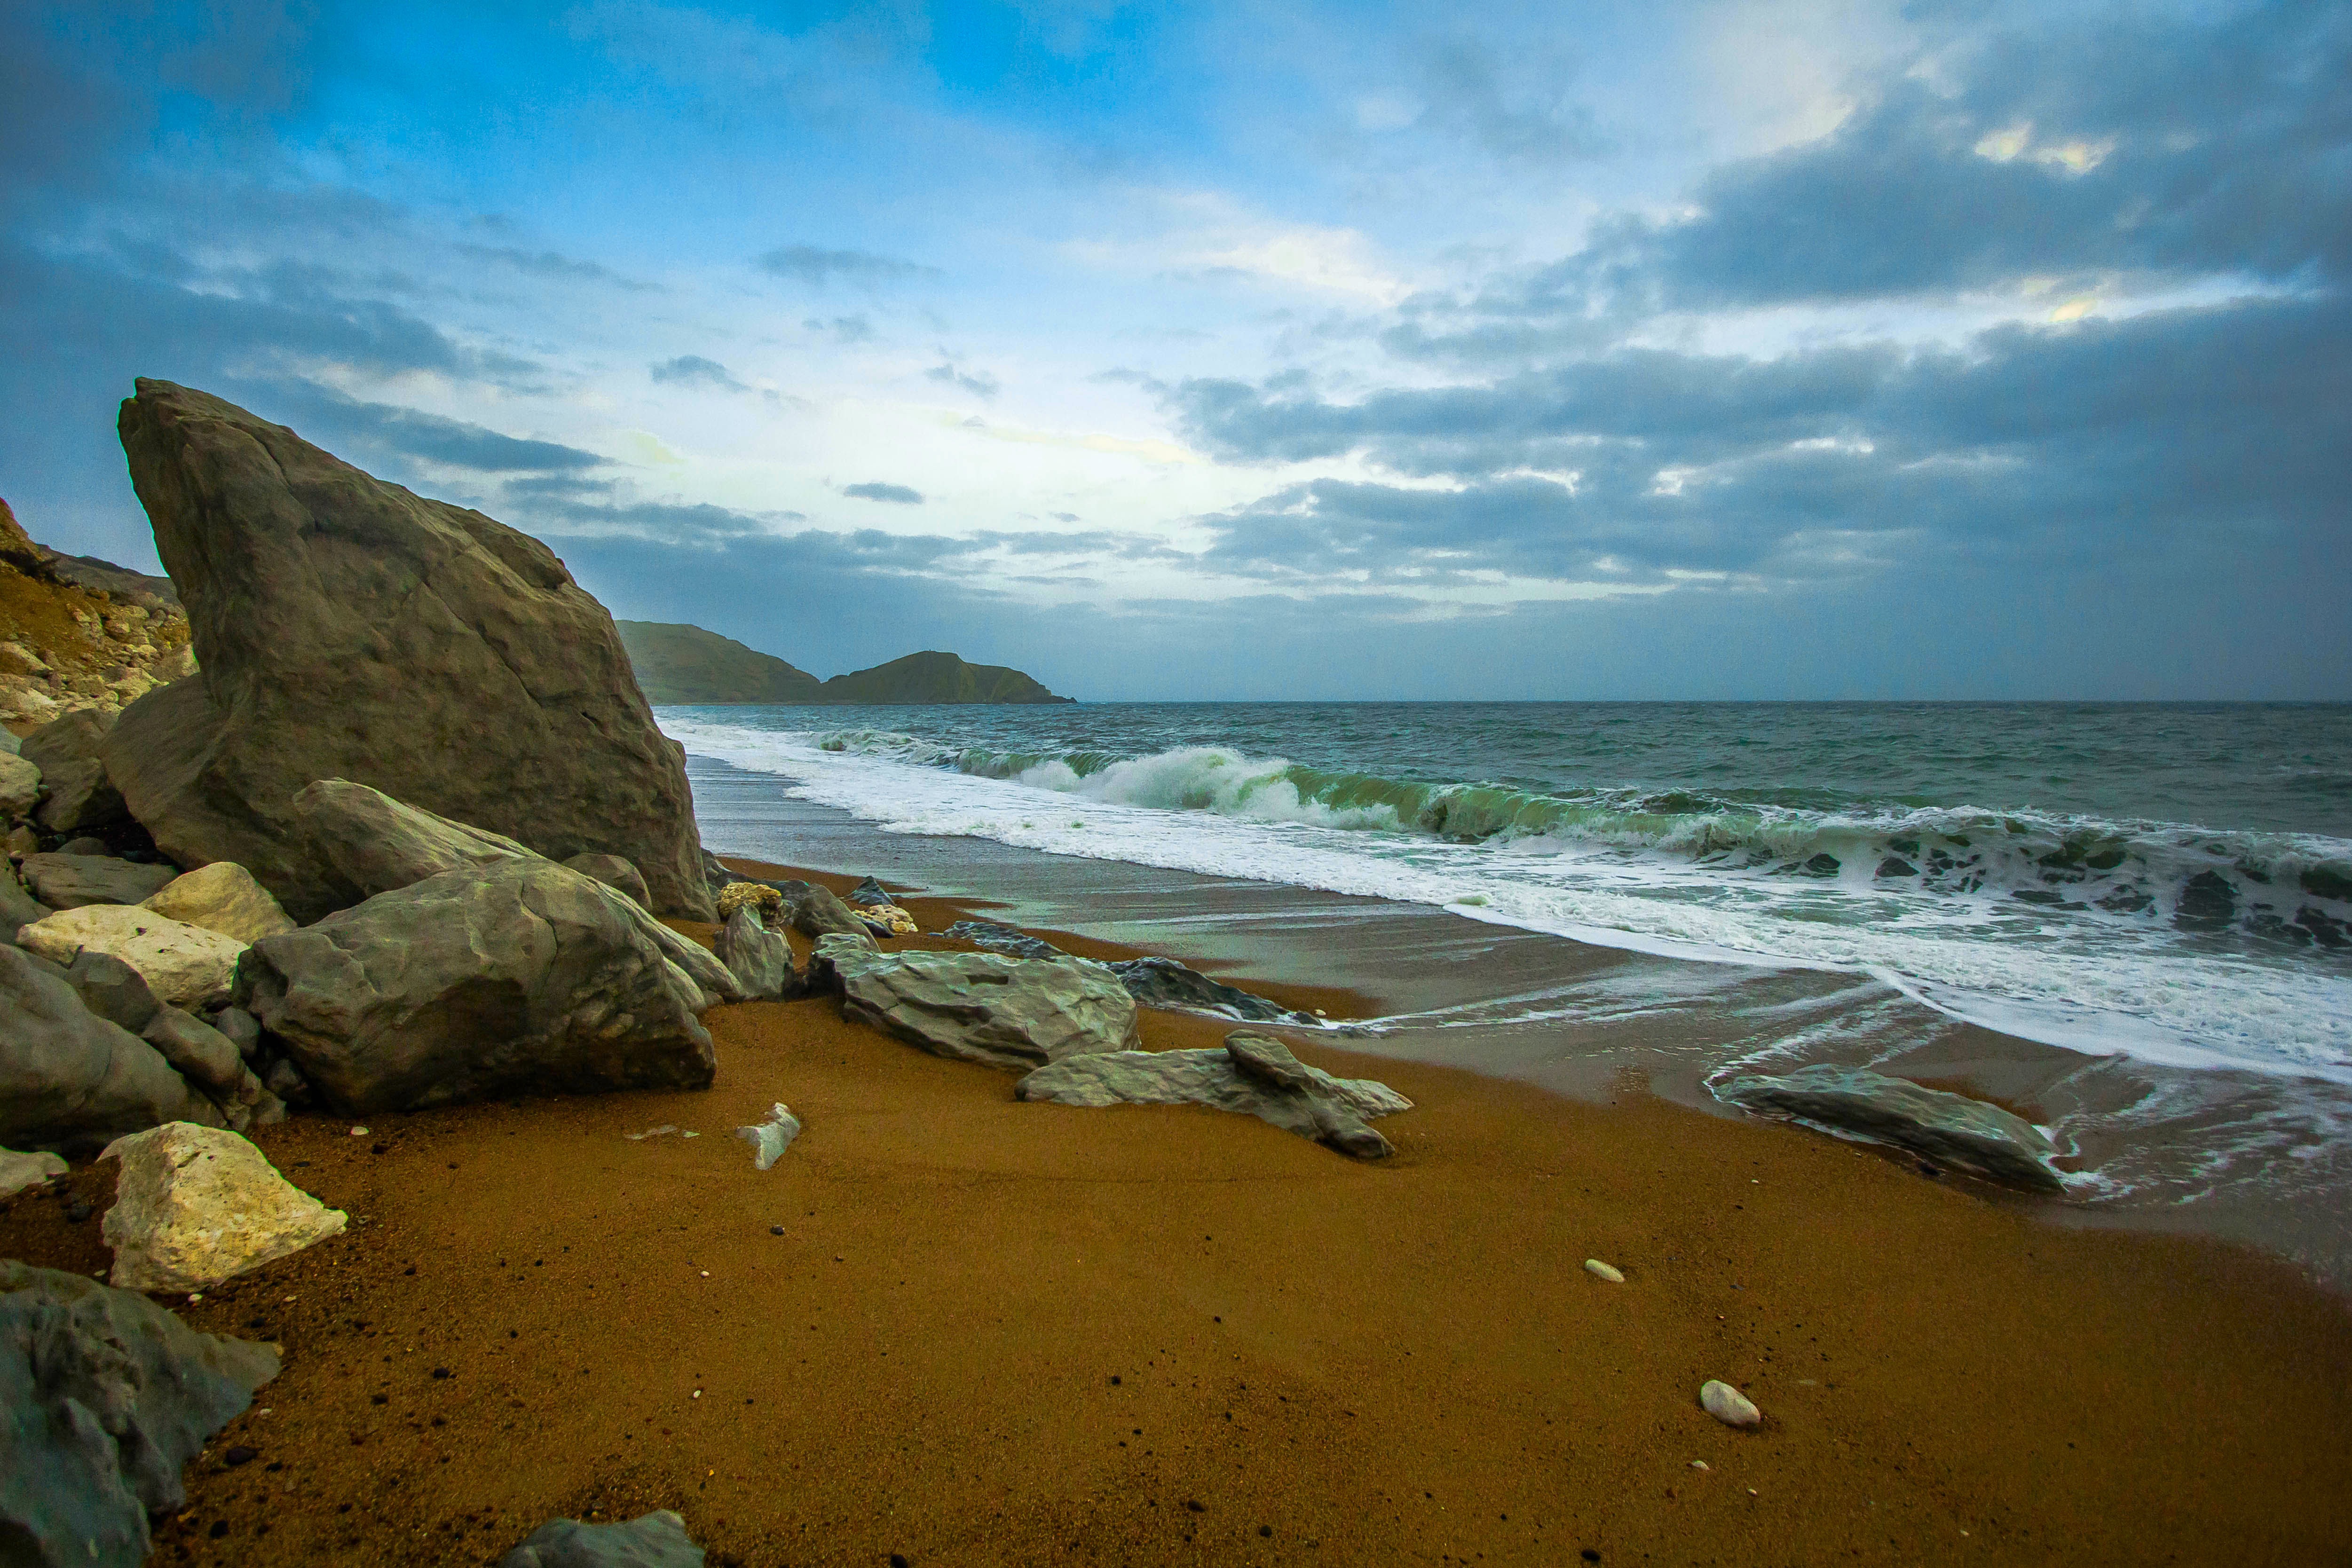
beach, sea, coast, nature, sand, rock, ocean, horizon, sunlight, shore, wave, wind, vacation, cliff, cove, seascape, bay, terrain, material, body of water, waves, cape, dorset, worbarrow bay, wind wave